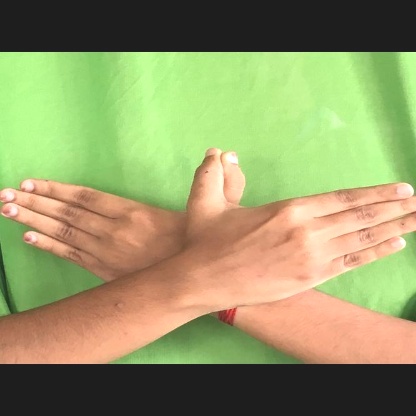
Mudra: Garuda